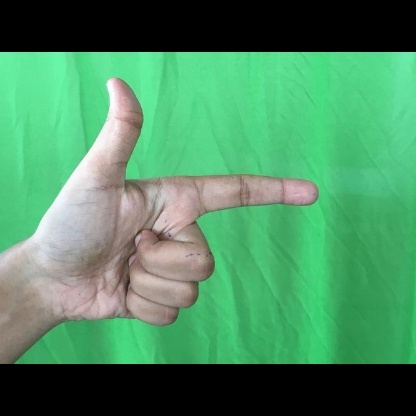
Mudra: Chandrakala